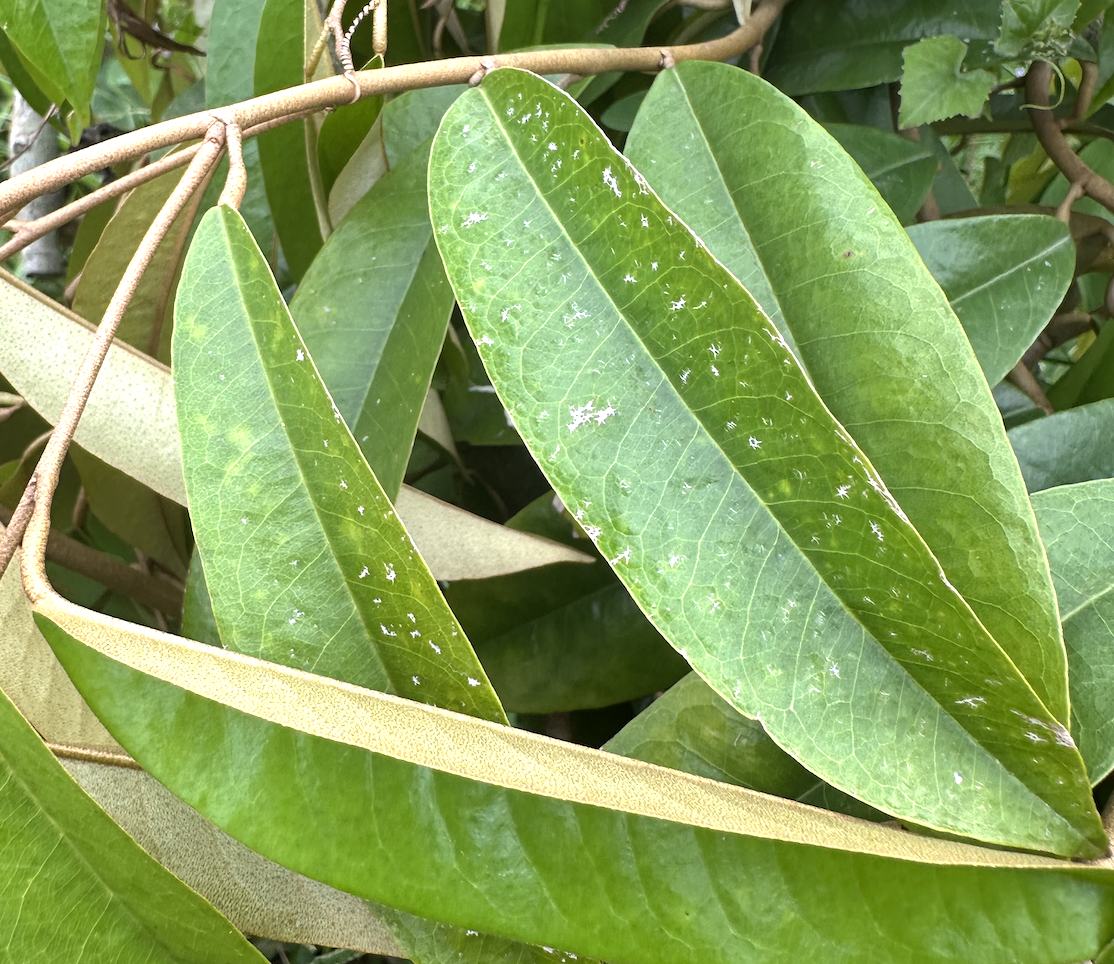
Label: mealybug_infestation